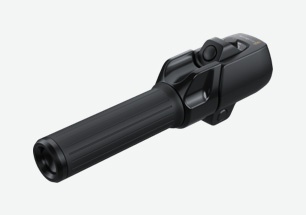
Blackmagic Zoom Demand
Controla el zoom de tus lentes MFT con el zoom motorizado al usar las cámaras Blackmagic Studio. ¡Ahora puedes controlar el zoom desde las asas del trípode! Incluye botones para activar las funciones de la cámara.
Brand: Blackmagicdesing
Category: Cameras & Optics > Camera & Optic Accessories > Camera Parts & Accessories > Camera Lens Zoom Units > Motorized Zoom Units